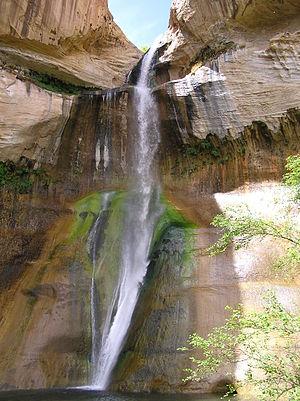
Le monument national de Grand Staircase-Escalante est un monument national américain qui s’étend sur une superficie de 7 689 km² au sud de l’État de Utah. Le monument se compose de trois régions géographiques principales : une partie du Grand Staircase, le plateau de Kaiparowits et le canyon de la rivière Escalante. C’est en 1996 que la zone fut déclarée monument national par le président Bill Clinton.
Calf Creek Falls est une cascade permanente du monument national de Grand Staircase-Escalante en Utah qui totalise 65 mètres de hauteur.